Little Willie

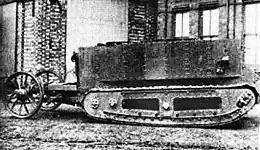
Little Willie showing its rear steering wheels, September 1915

Wilson was unhappy with the basic concept of the Number 1 Lincoln Machine, and on 17 August suggested to Tritton the idea of using tracks that ran all around the vehicle. With d'Eyncourt's approval construction of an improved prototype began on 17 September. For this second prototype (later known as "HMLS [His Majesty's Land Ship] "Centipede"", and, later still, "Mother"), a rhomboid track frame was fitted, taking the tracks up and over the top of the vehicle. The rear steering wheels were retained in an improved form, but the idea of a turret was abandoned and the main armament placed in side sponsons.